Hammerstone Project

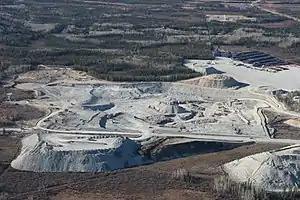
The Hammerstone Quarry covers an area over 3700 acres.

The Hammerstone Quarry Project had approximately 1 billion tonnes of proven and probable limestone reserves, making it the largest Quarry in Canada, for use to meet the projected demands for limestone and limestone products in the Athabasca region to the year 2060, where there is a known shortage of quality aggregate and limestone materials. The expansion was to include the aggregate quarry, a lime plant and cement plant. In the 2006 EIA report, Birch Mountain Resources estimated that the Project construction cost would be about $674 million (2006 dollars). Construction was initially proposed to start in 2006 and was targeted for completion in 2040. Birch Mountain Resources modified the processing plant design in 2007 and the resulting construction cost was revised to $578 million. Later, after the transfer of assets to Hammerstone Corp, a subsidiary of Brookfield Asset Management Special Situations Group, indicated that current cost estimates were used in 2009 to amend the Project construction cost to $737 million. Limestone products were to include construction aggregate for concrete and asphalt, as well as limestone-based products for cement and flue-gas desulphurization (FGD) for the oil sands extraction process.